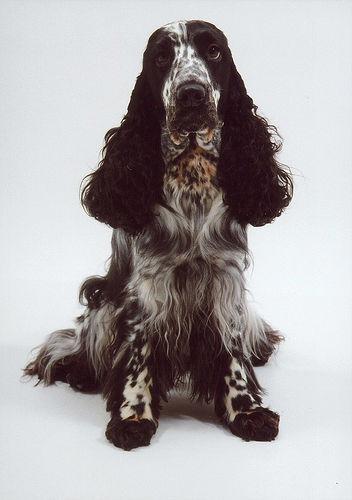
Breed: english cocker spaniel